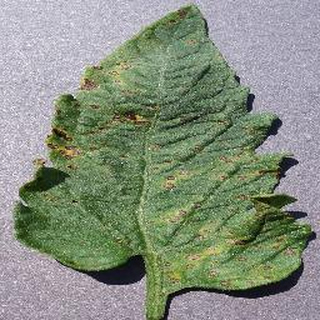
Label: tomato_septoria_leaf_spot